Florence La Badie

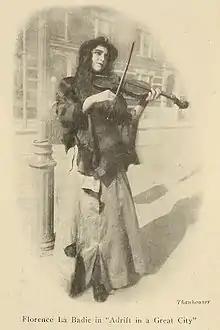
Florence La Badie as Katheleen Moran, the blind girl, in "Adrift in a Great City" (1914)

Having completed her studies, she was offered work as a fashion model in New York City. Once there, in early 1908 she obtained a small part in a stage play. Following this, she signed to tour with a road company for the next two years and appeared on stage in various places in the eastern part of the United States. During this period she met a fellow Canadian, the young actress Mary Pickford, who suggested she "try pictures". In 1909 Pickford invited La Badie to watch the making of a motion picture at the Biograph studio in Manhattan. Given an impromptu bit part, La Badie was invited back to Biograph's studios to participate in another film later that year. She would go on to make several films under the renowned D. W. Griffith, with her first credited film being in the 1909 film "The Politician's Love Story", starring Mack Sennett and Kathlyn Williams.